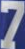
Number: 7